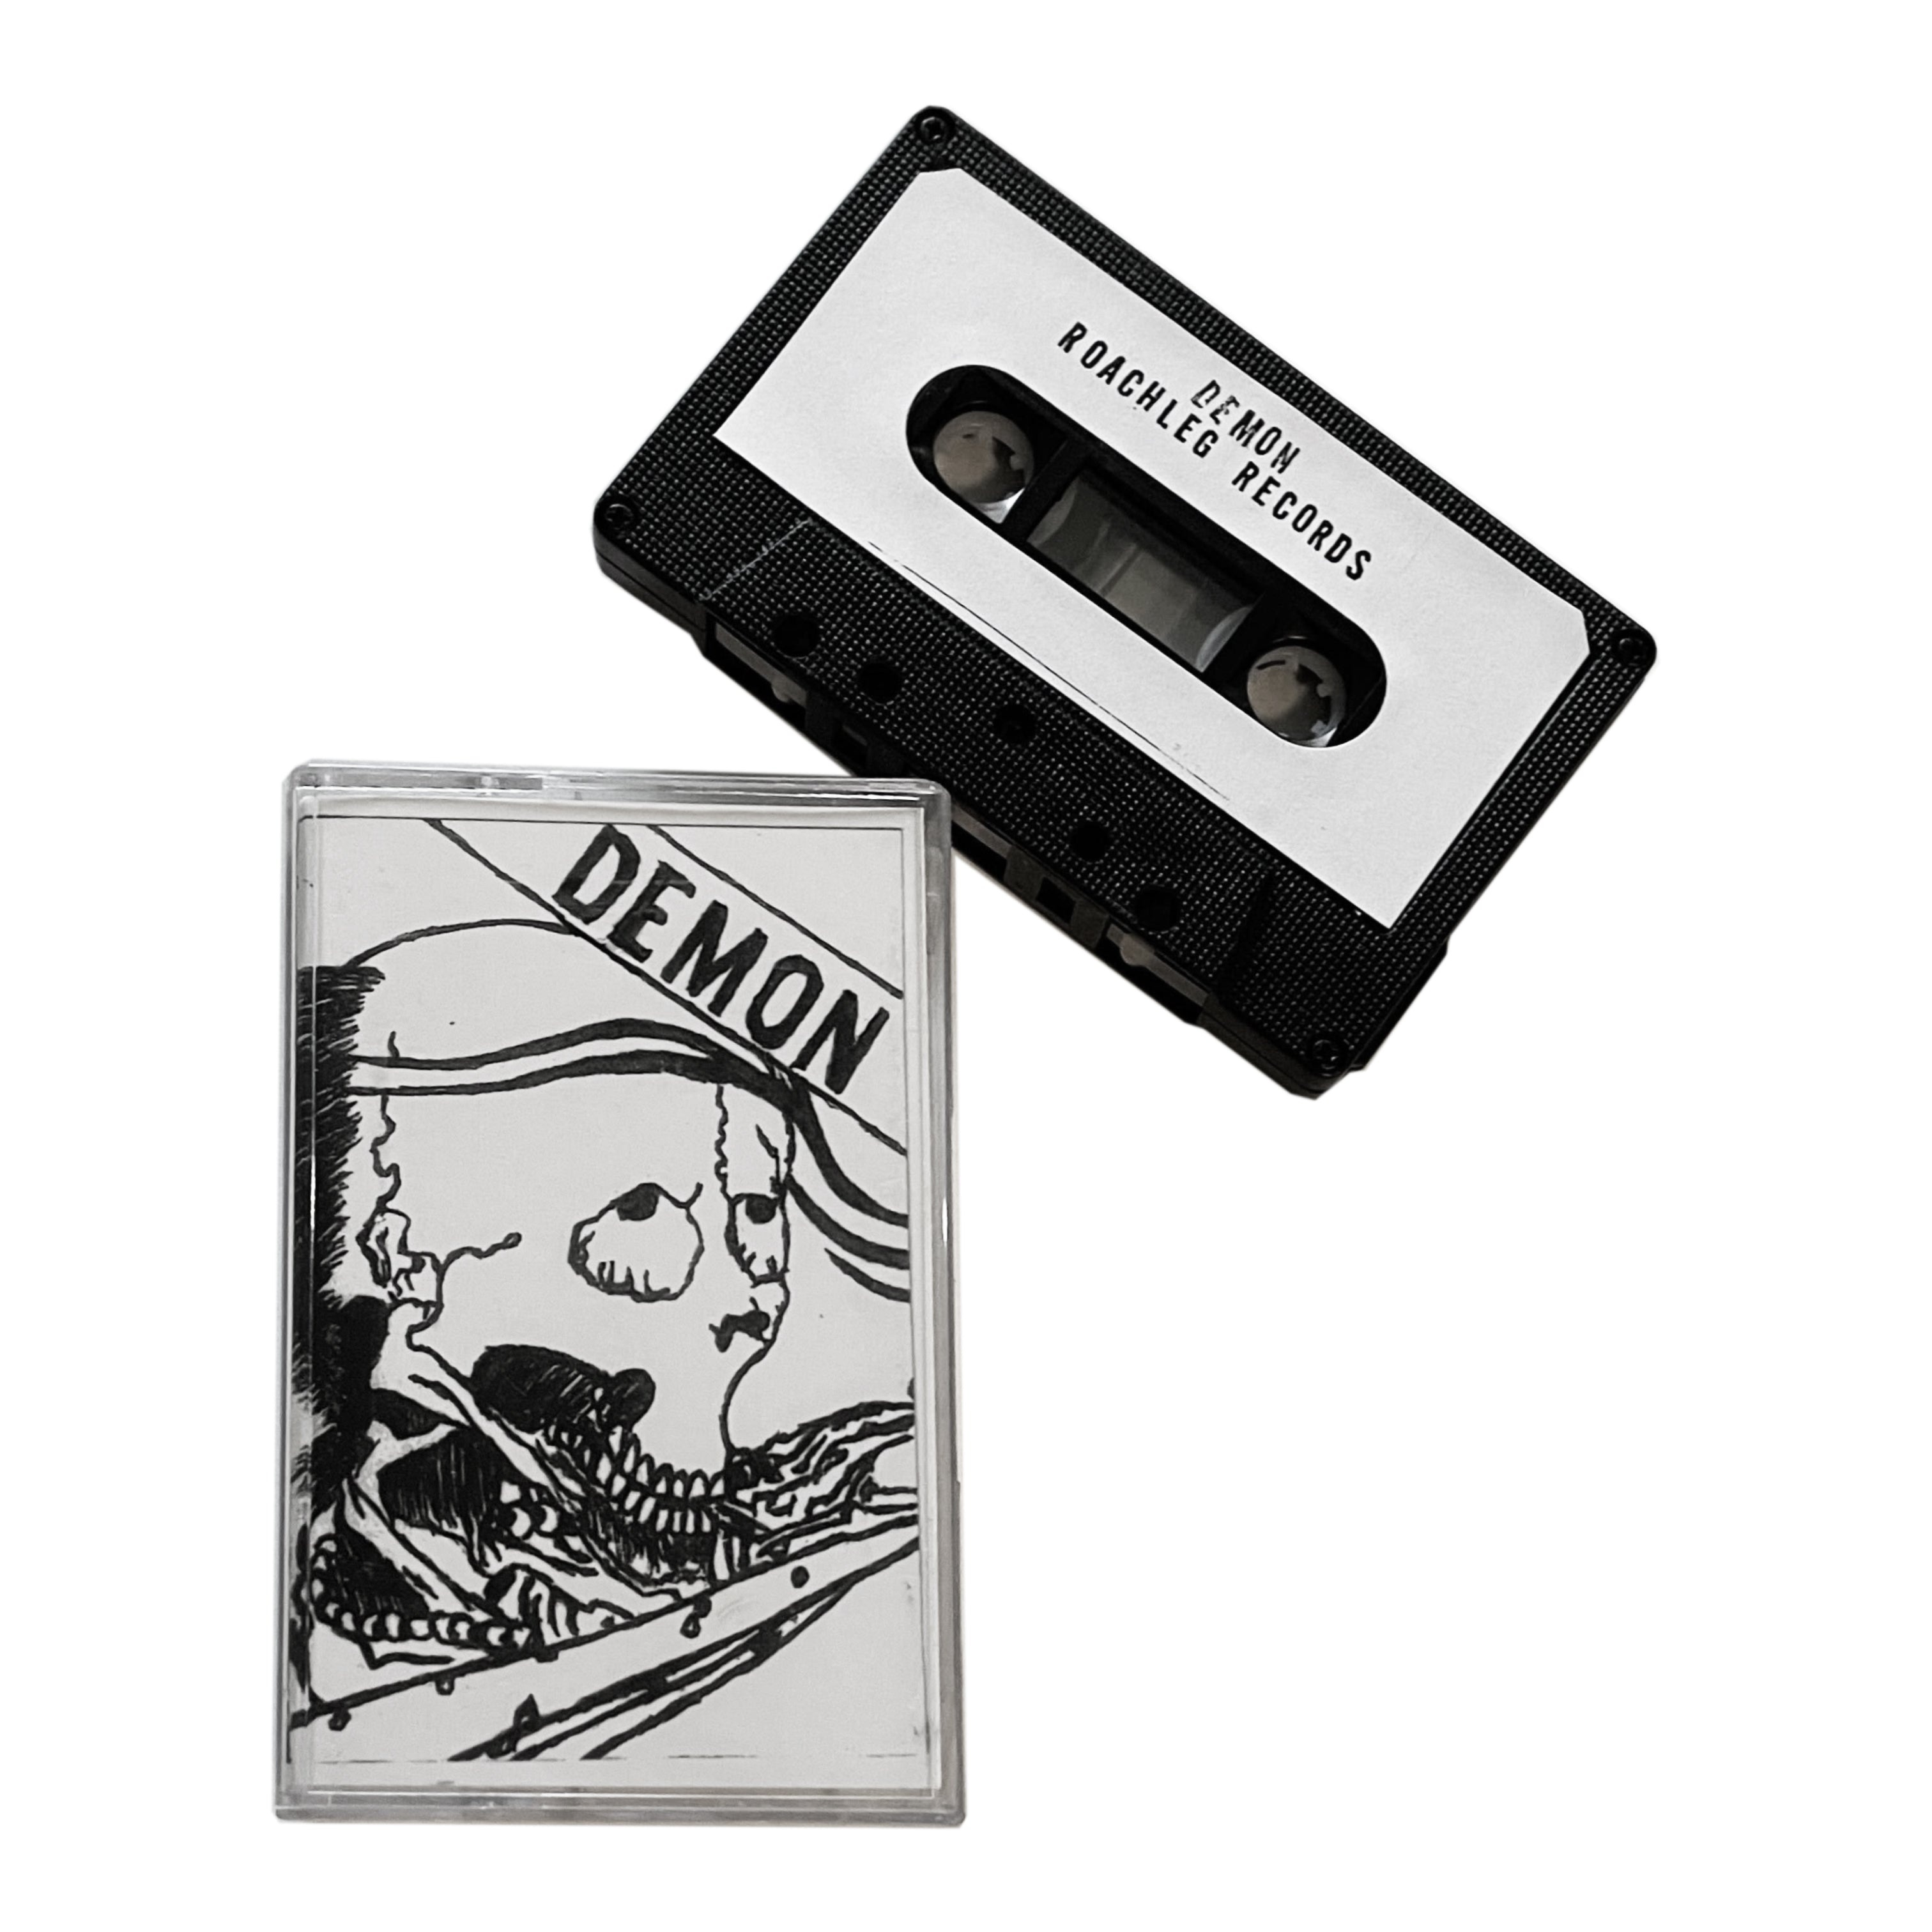
Demon: Demonstration cassette
Brand: Roach Leg Records
Category: Media > Music & Sound Recordings > Music Cassette Tapes